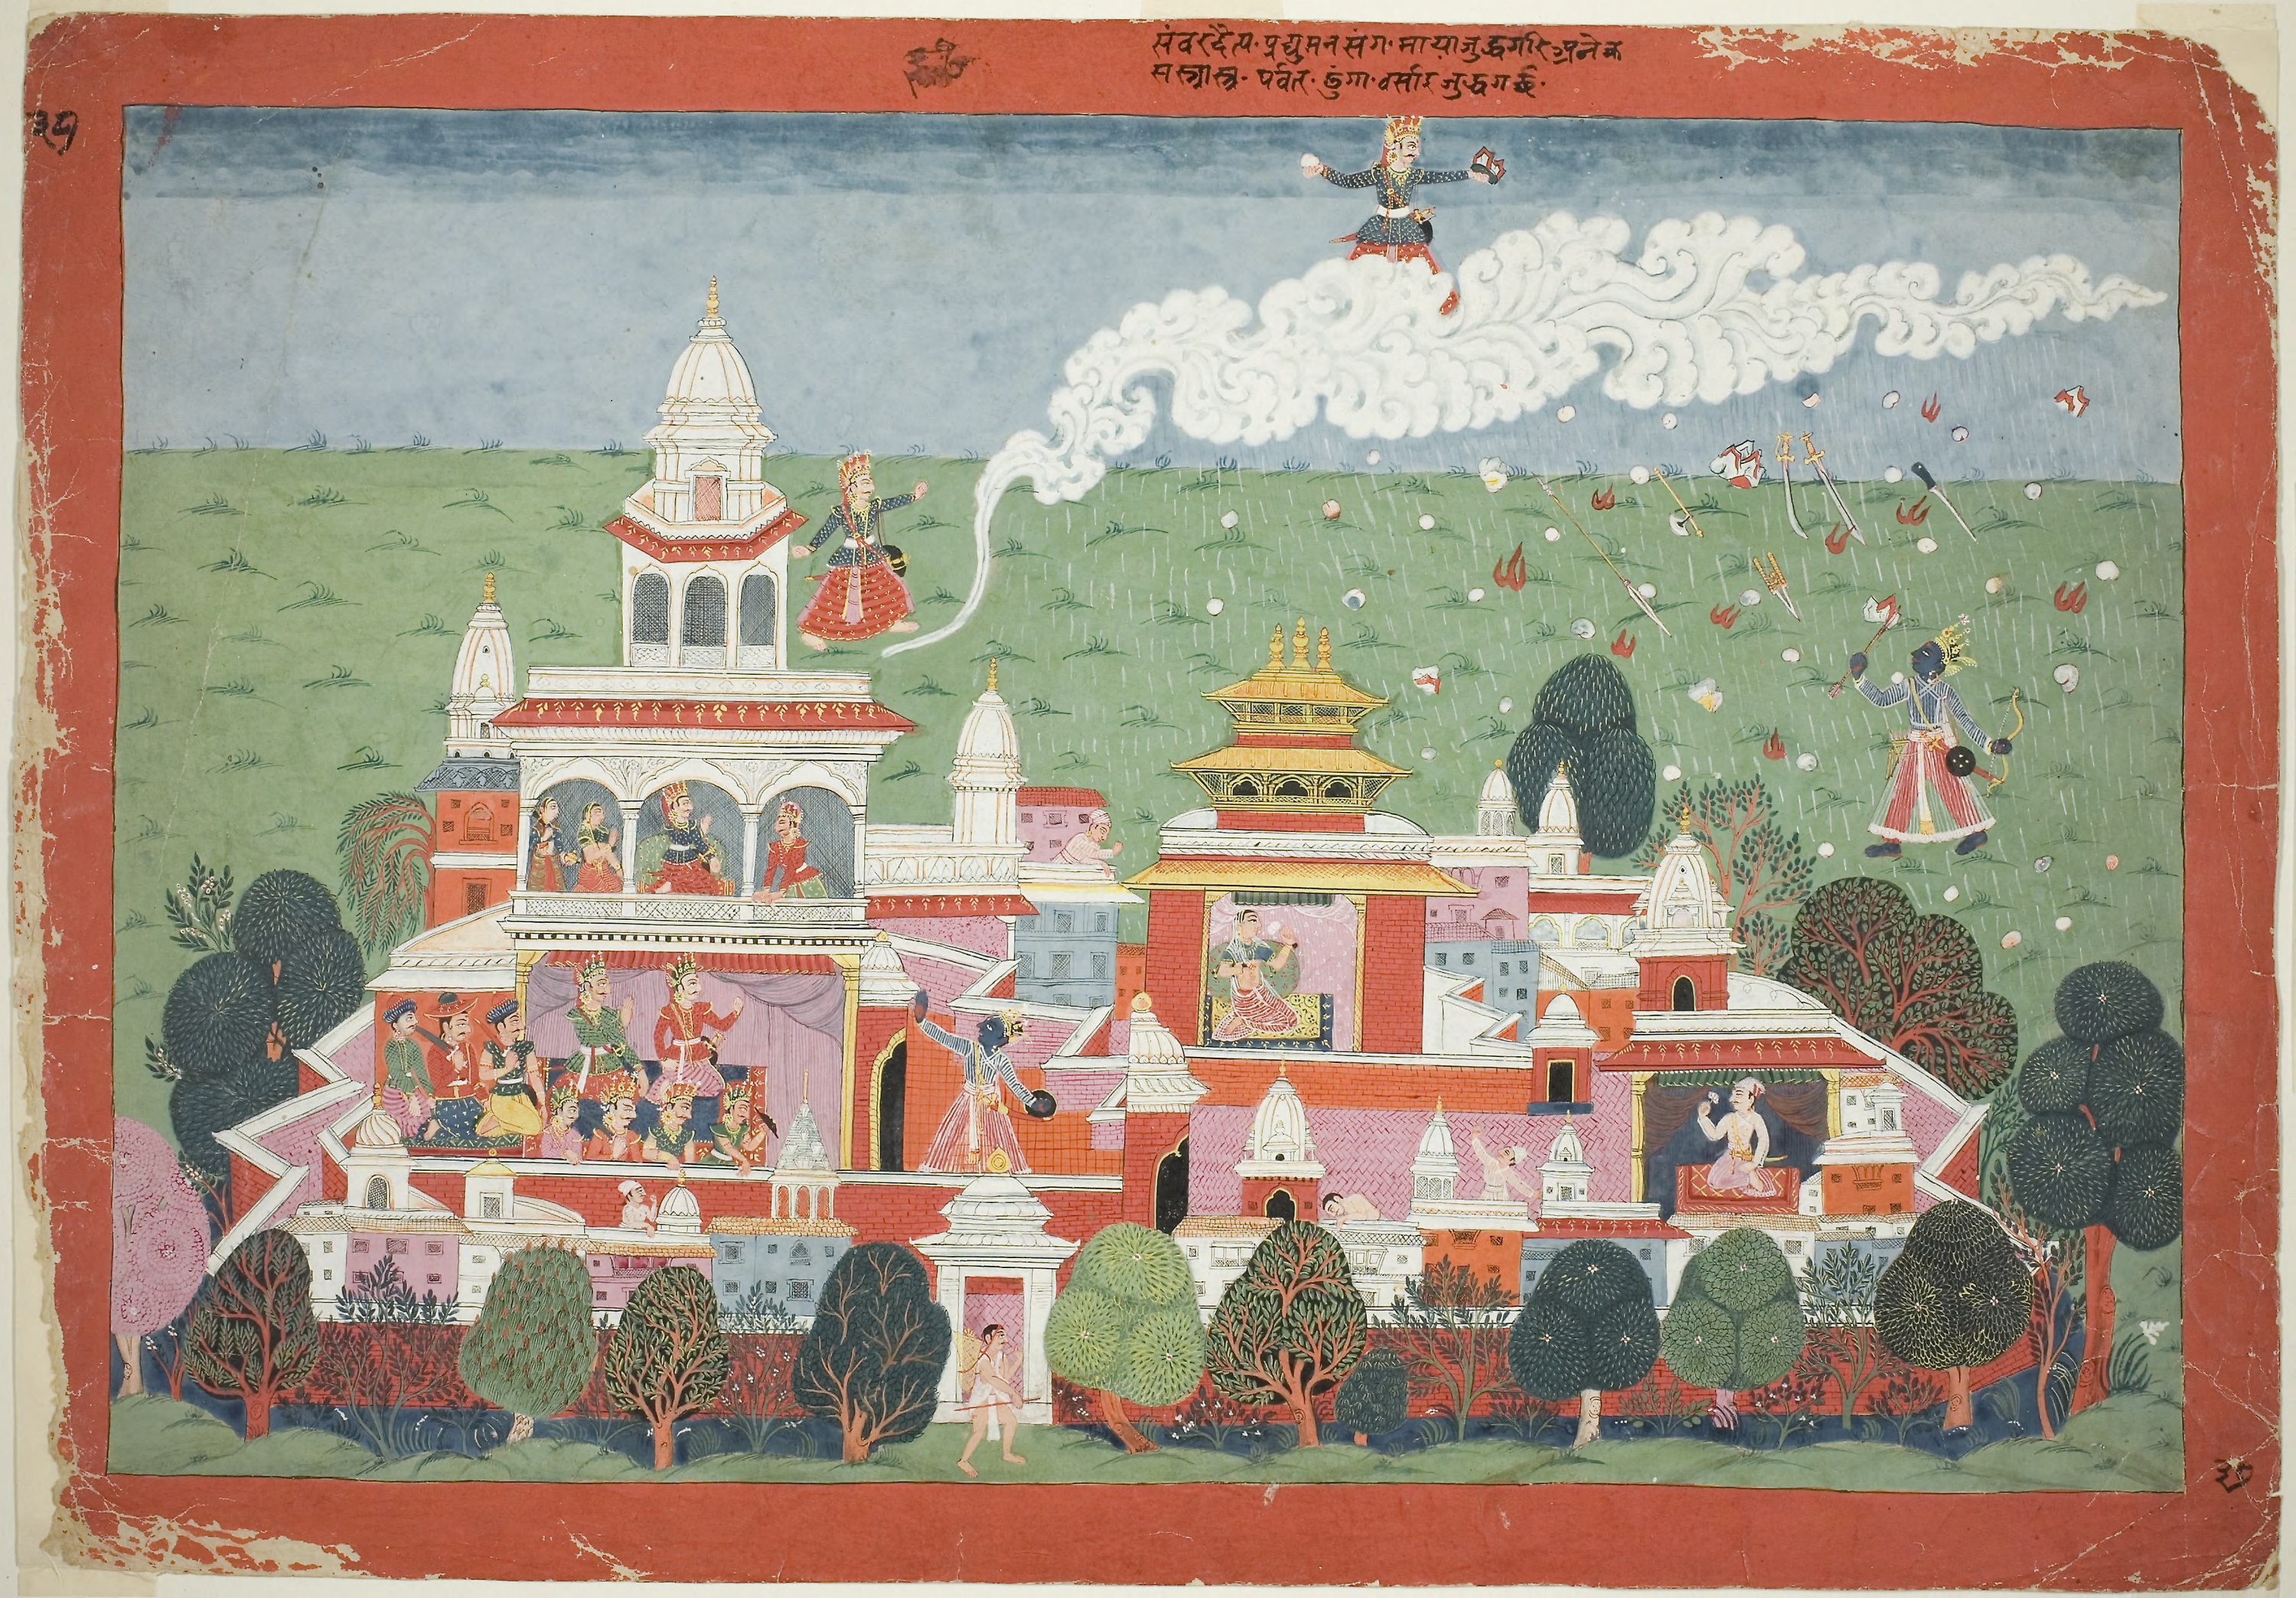
art, painting, textile, miniature, history, visual arts, illustration